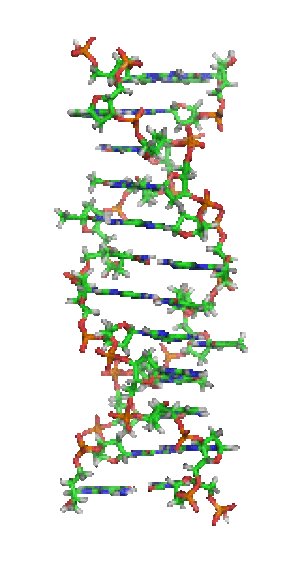
L'ADN Z est une forme d'ADN caractérisée par une double hélice gauche, contrairement à l'ADN B, naturellement la plus courante, et à l'ADN A, observée notamment après déshydratation de la première. L'ADN Z est plus étroit que l'ADN B et l'ADN A, avec un allongement supérieur par paire de bases ajoutée. Cette forme d'ADN bicaténaire jouerait un rôle dans le relâchement des tensions induites par le surenroulement de l'ADN lors de la réplication. L'apparition d'ADN Z coïncide par ailleurs avec les régions du génome à forte activité de transcription.